Lesbian literature

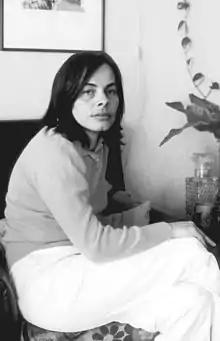
Uruguayan writer Cristina Peri Rossi has written about the eroticism of lesbian relationships.

The feminist movement in the late 1960s and early 1970s saw the development of a more politicized voice in lesbian literature and more mainstream acceptance of lesbian-themed literature that moved away from the 'tragic lesbian' theme that had dominated earlier works. A pioneering autobiographical novel of this era was the picaresque 1973 novel "Rubyfruit Jungle" by Rita Mae Brown, which became a national best-seller. Jill Johnston argued for lesbian separatism in her 1973 book "Lesbian Nation". In the 1970s, the voices of American lesbians of color began to be heard, including works by Audre Lorde, Jewelle Gomez, Paula Gunn Allen, Cherrie Moraga, and Gloria Anzaldua. One of the foundational texts of black lesbian literature is Ann Allen Shockley’s novel, "Loving Her". Published in 1974, "Loving Her" is widely considered to be one of the first, if not the first, published pieces of black lesbian literature. Joanna Russ's 1975 novel "The Female Man" contains an alternative universe inhabited solely by lesbians. The 1970s also saw the advent of feminist and LGBTQ publishing houses, such as Naiad Press, and literary magazines like "Sinister Wisdom", and "Conditions" which published lesbian works. Adrienne Rich and Judy Grahn were important poets and essayists of the era. "Patience and Sarah" by Alma Routsong, published under the pen name "Isabel Miller" in 1971, examined the historical confines of a romance between two 19th century women in a Boston Marriage.